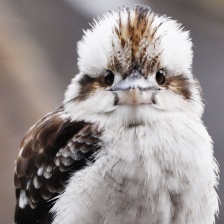
Species: KOOKABURRA
Scientific name: DACELO